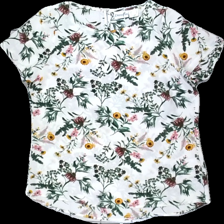
View: front
Type: T-shirt
Category: Ladies
Brand: Not in the list
Brand text on label: dress in
Colors: White, Green, Yellow, Pink, Grey, Red, Orange, Black
Material: 100% polyester
Pattern: Floral print
Cut: C-collar
Size: 42
Season: All
Stains: Minor
Damage: små smuts fläckar
Damage location: top center
Price range: <50
Recommended usage: Reuse
Description: t-shirt med blommigt mönster